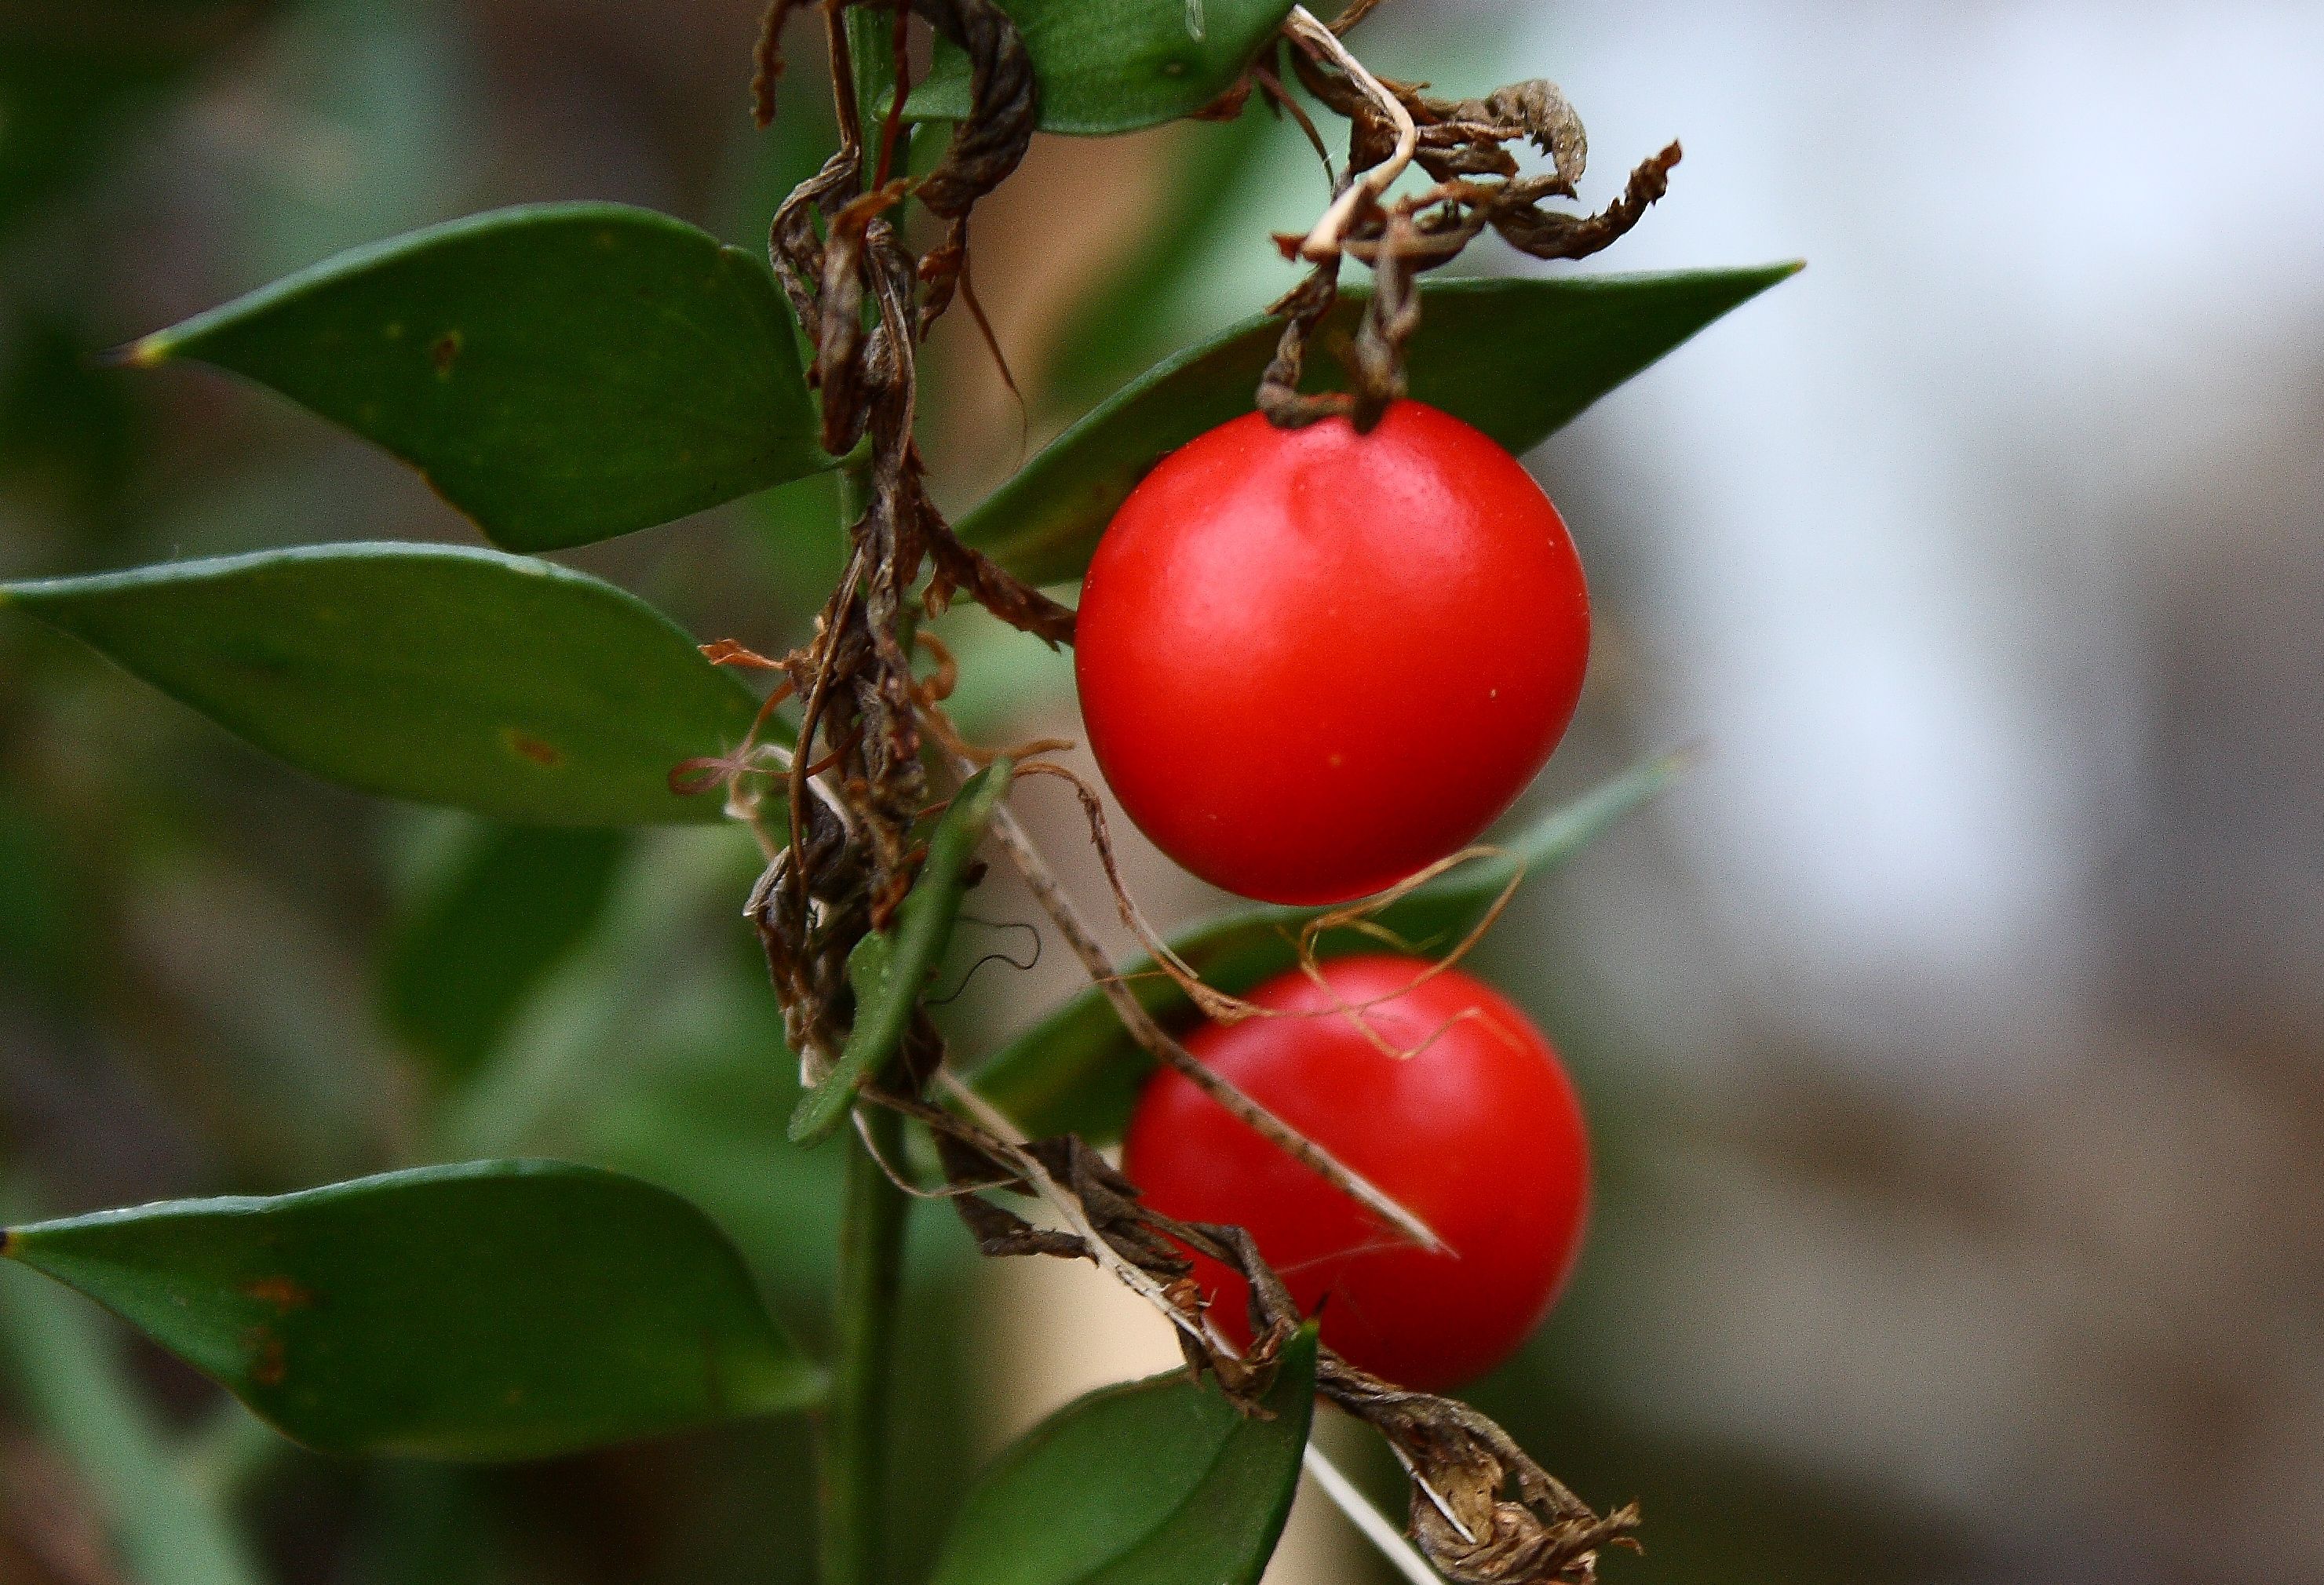
branch, plant, fruit, flower, food, red, produce, vegetable, botany, flora, galicia, pontevedra, ggl1, xovesphoto, alama, gphoto, rutadaliberdade, canoneos1000d, rose hip, macro photography, flowering plant, acerola, malpighia, land plant